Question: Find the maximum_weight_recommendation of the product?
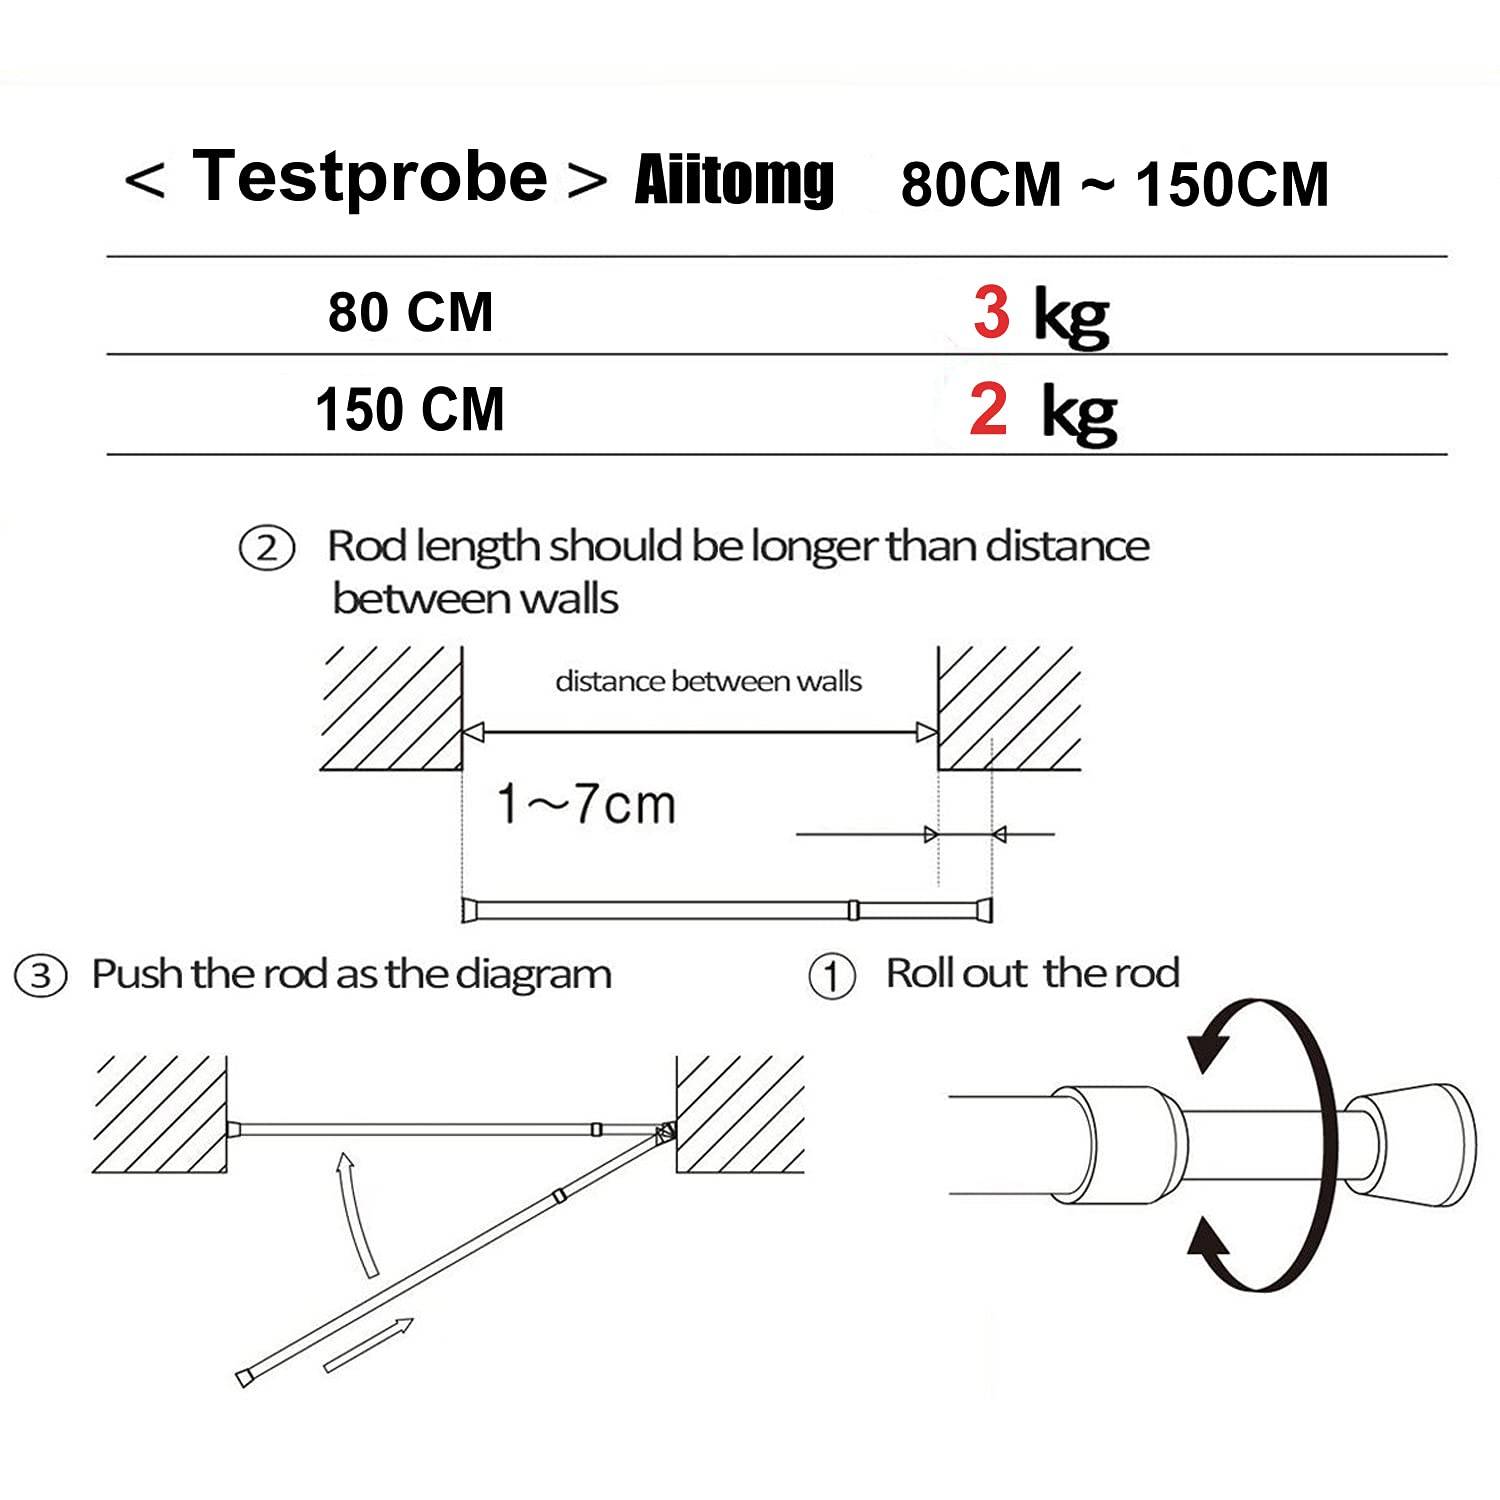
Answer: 3.0 kilogram